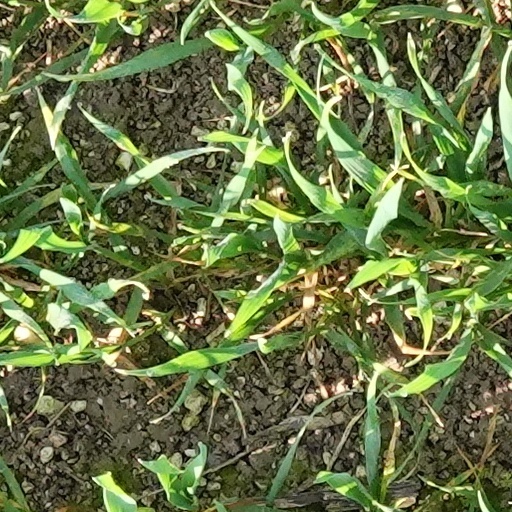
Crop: wheat